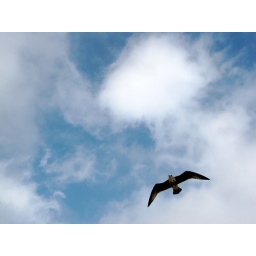
bird in the sky